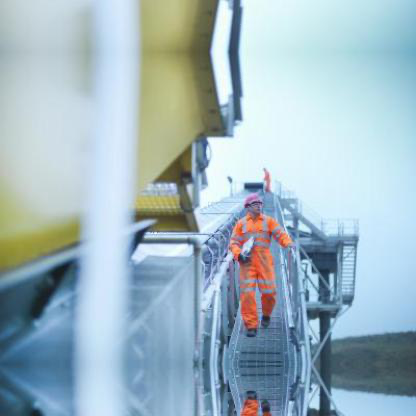
Objects in the image:
label: helmet